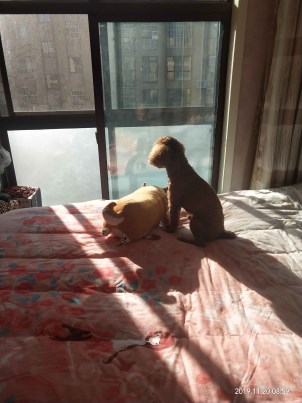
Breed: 7449-n000128-teddy